Lucie Voňková

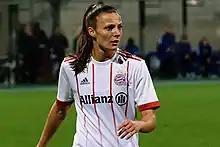
Voňková with Bayern Munich in 2017

In September 2018 Voňková married her partner Claudia van den Heiligenberg. In March 2021 Voňková announced van den Heiligenberg's pregnancy on social media. On 10 July 2023, Voňková announced on social media her own pregnancy.